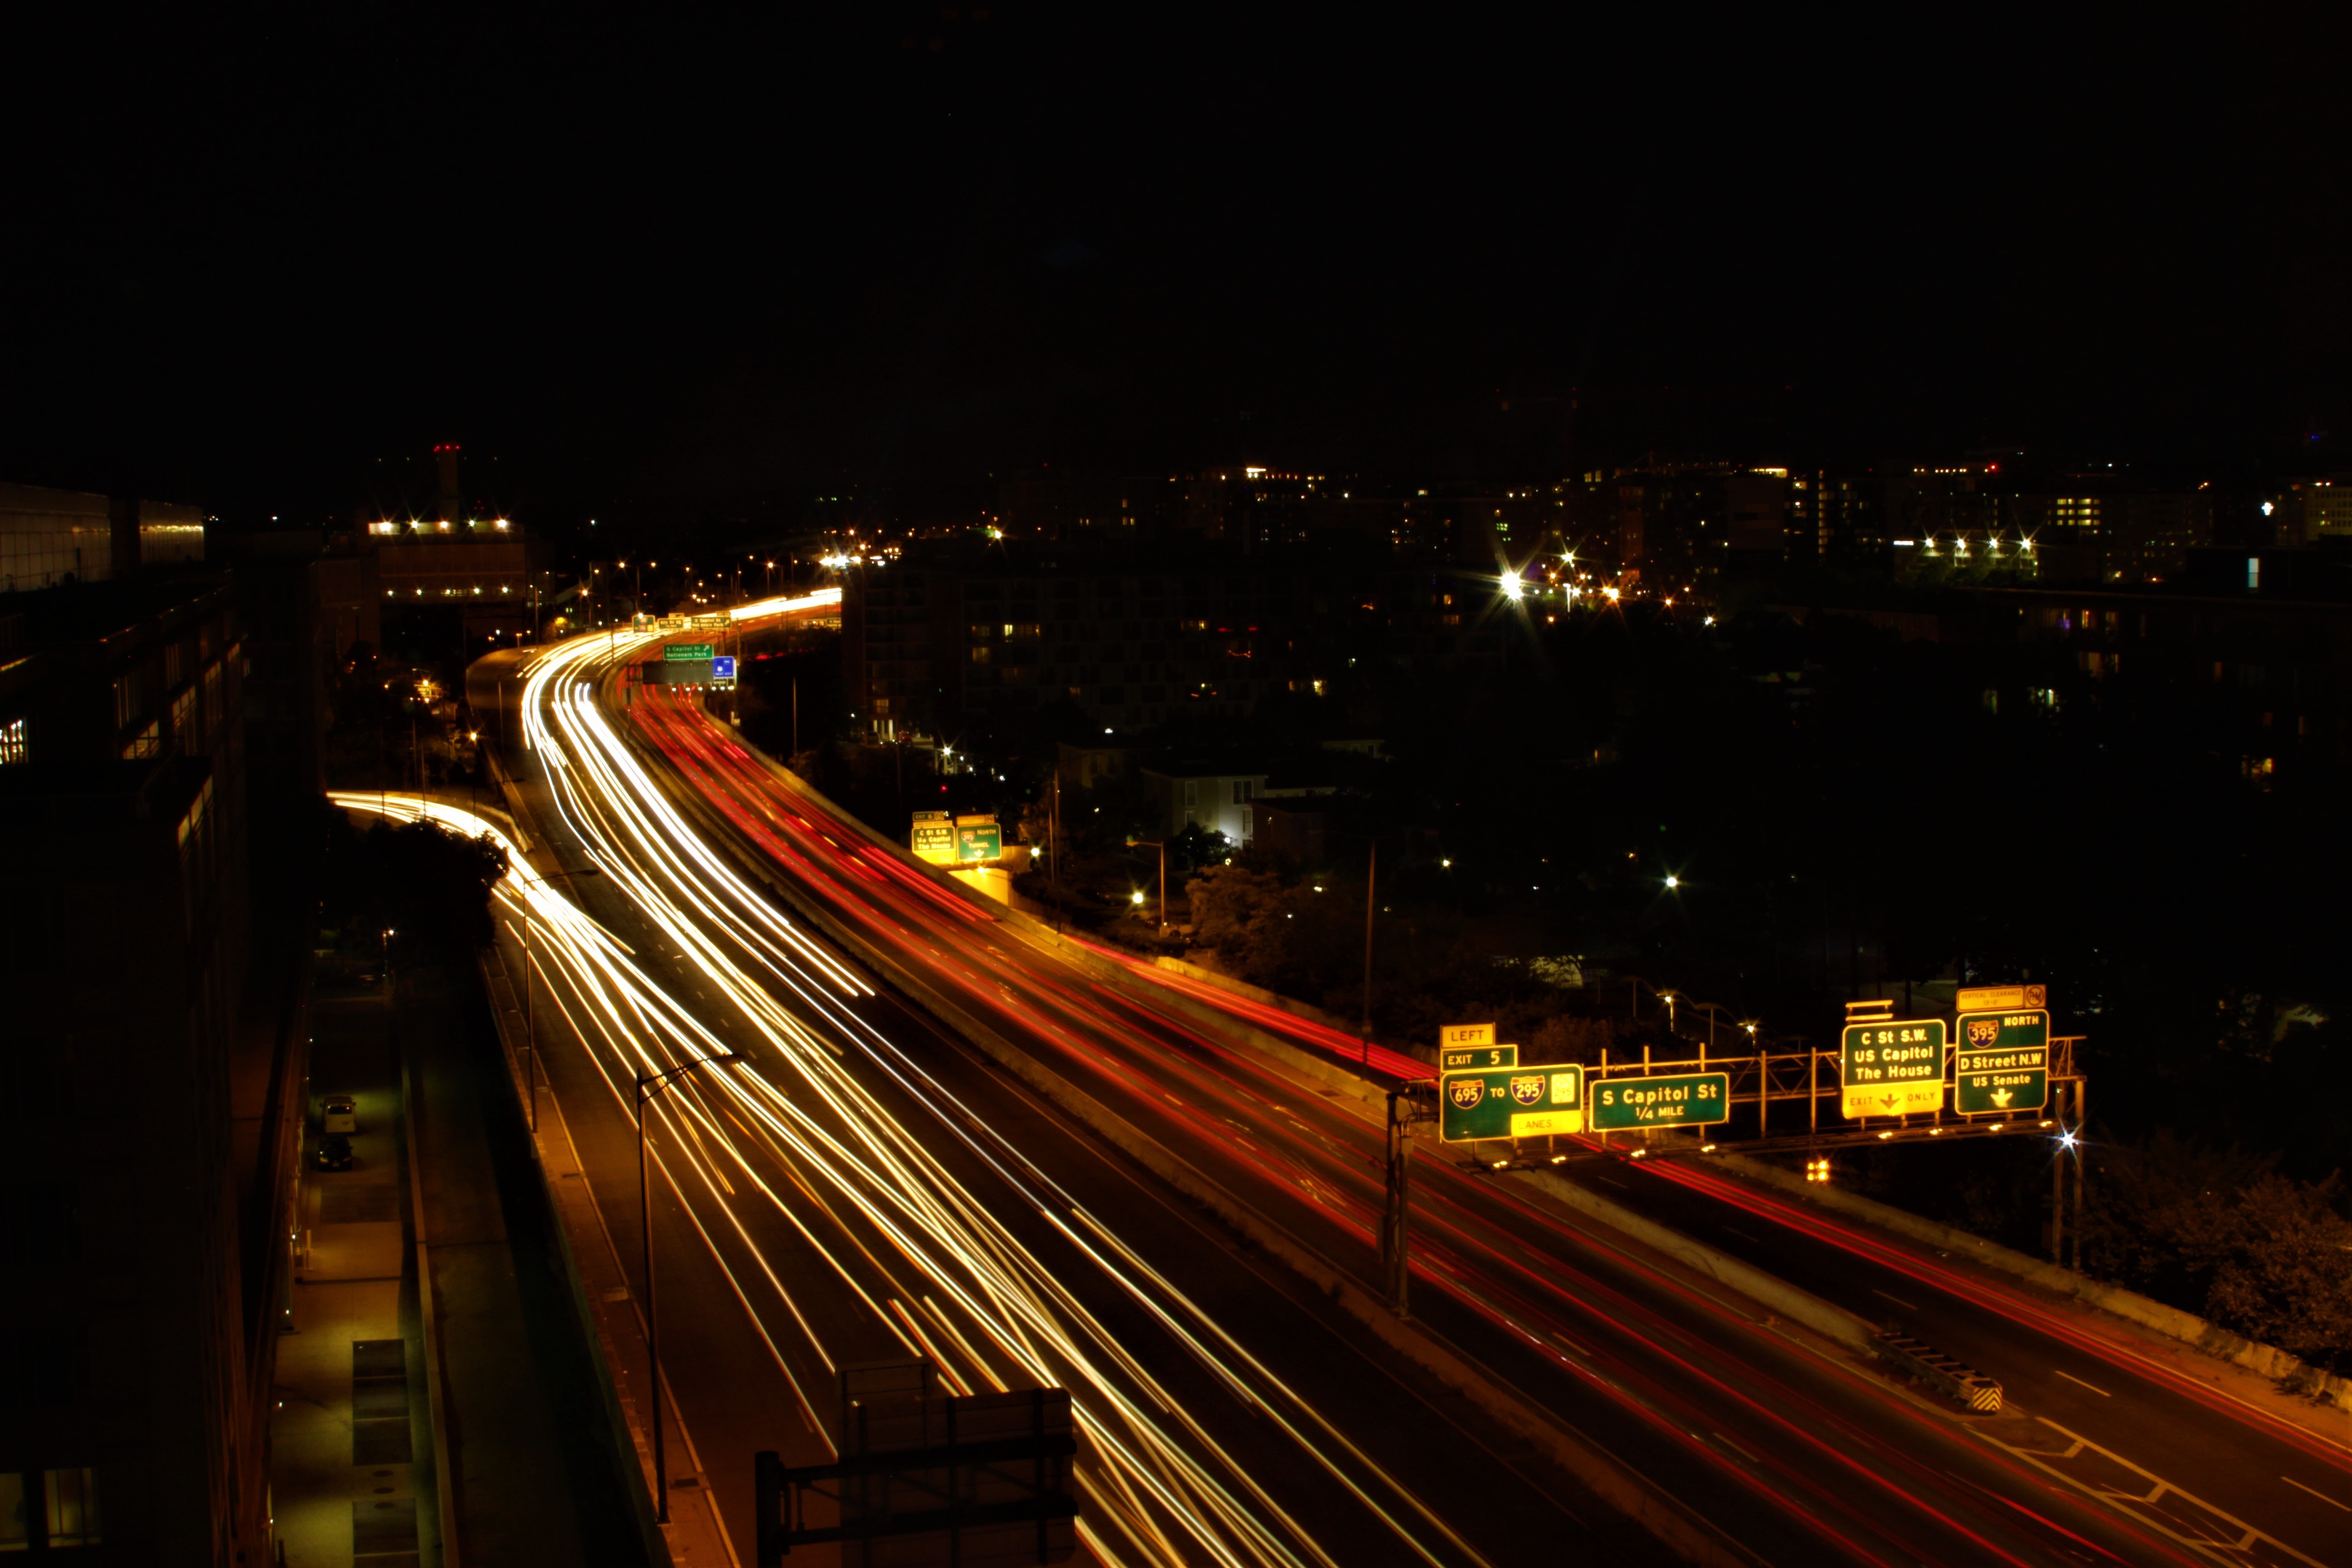
night, road, highway, metropolitan area, freeway, urban area, light, transport, city, mode of transport, metropolis, infrastructure, sky, lighting, cityscape, overpass, traffic, thoroughfare, midnight, automotive lighting, darkness, lane, architecture, street light, street, bridge, nonbuilding structure, evening, junction, downtown